Phenomenon (TV series)

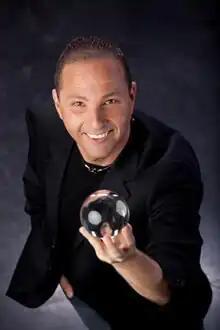
Contestant Guy Bavli

In episode two, on Halloween, October 31, 2007, the remaining six performed and Jim Karol and Ehud Segev from the first episode were eliminated. Uri Geller performed his Mental Challenge with a "land-on-one-of-the-nine-planets" effect where home viewers spell the name of any planet, yet come to the same conclusion of Venus. Only Ross Mathews from episode one returned for episode two. The other celebrity guests were Raven-Symoné and former Miss USA Shandi Finnessey.